Samuel Taylor Coleridge

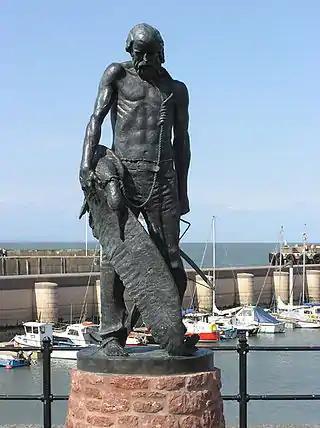
A statue of the Ancient Mariner at Watchet Harbour, Somerset, England

Coleridge is now buried in St Michael's Church, Highgate, London. He was originally buried at the Old Highgate Chapel, next to the main entrance of Highgate School. Coleridge could see the red door of the then new St Michael's Church from his last residence across the green, where he lived with a doctor he had hoped might cure him (in a house owned by Kate Moss until 2022).